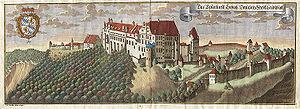
Landshut est une ville allemande du sud-est de la Bavière, siège du gouvernement de Basse-Bavière, de la chambre régionale du district de Basse-Bavière. C'est en outre le centre administratif de l'arrondissement de Landshut. Avec 60 290 habitants en 2008, elle est, devant Passau et Straubing, la plus grande ville du district, et juste derrière Ratisbonne, la deuxième ville de Bavière orientale. Au 31 décembre 2005, c'est la douzième ville de Bavière.